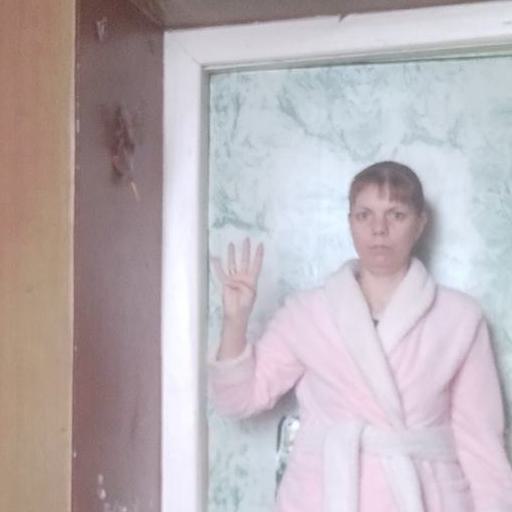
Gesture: four